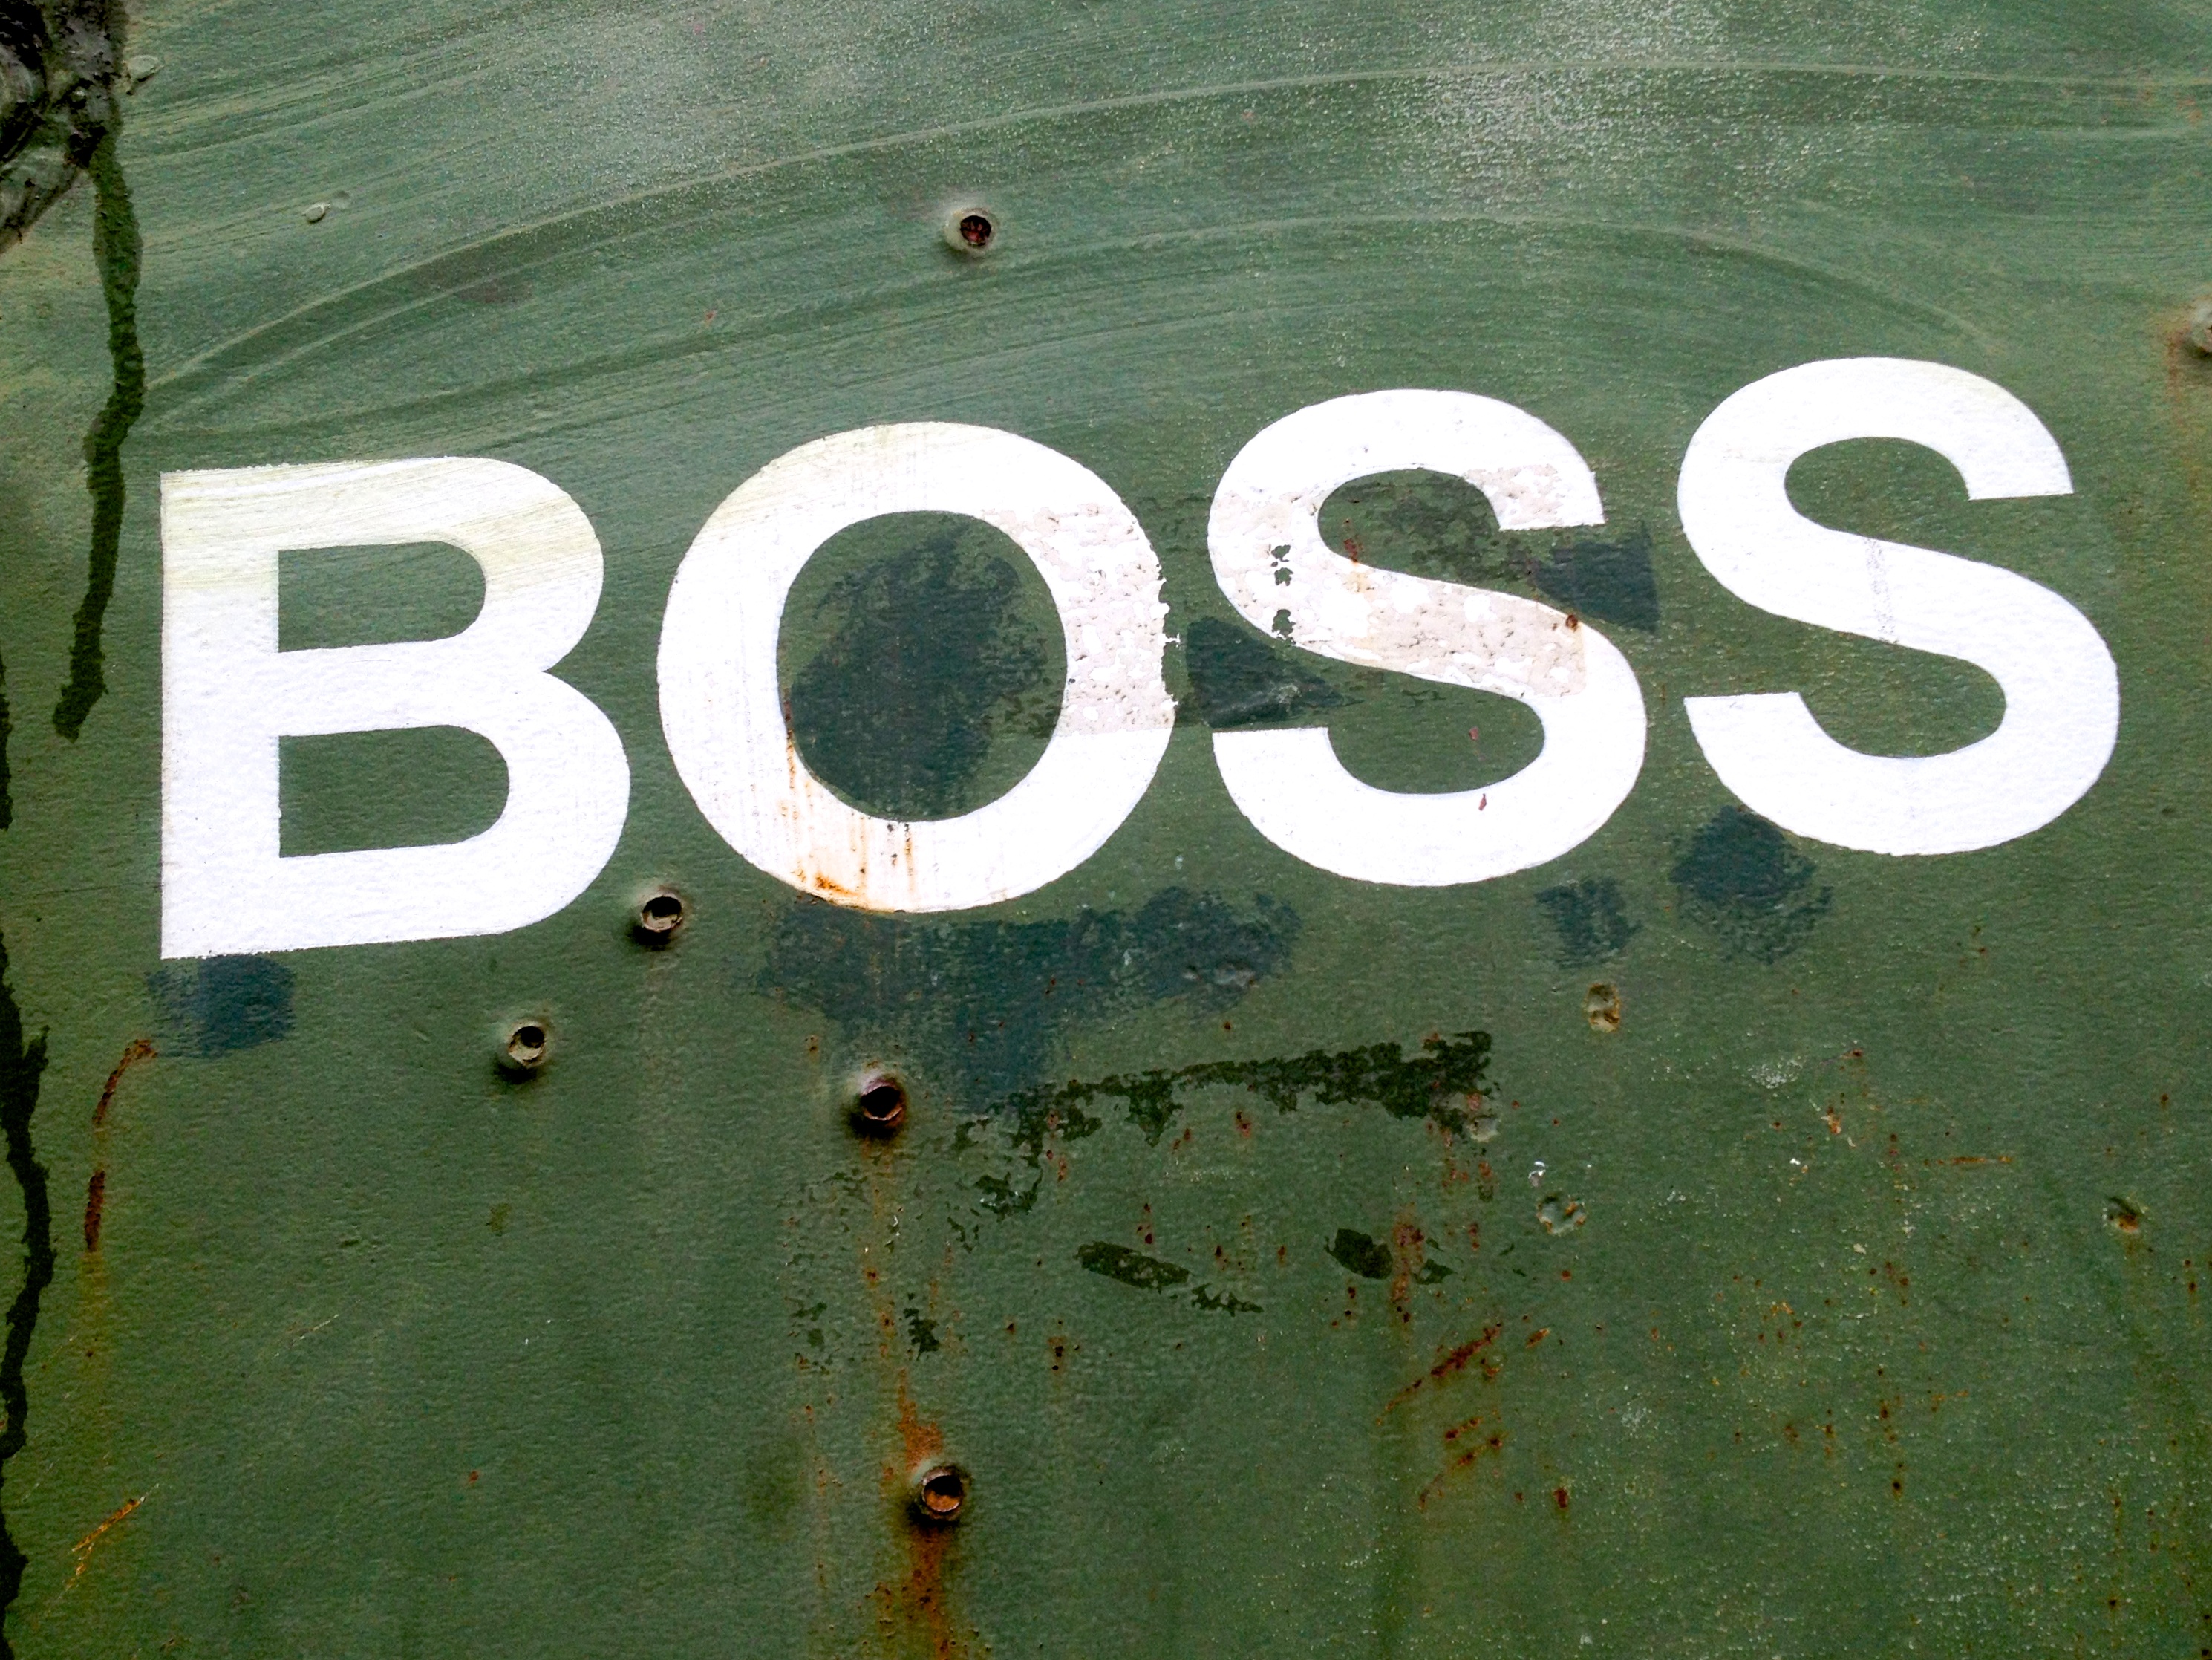
leaf, number, sign, green, boss, shape, 2012366